Walter Russell Mead

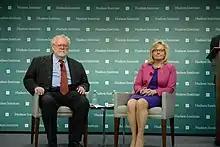
Mead and Liz Cheney at a Hudson Institute event, 2019

Mead has been a strong supporter of Transatlantic relations. As one of America's leading analysts of international affairs, Mead has had a belief that global prosperity, the defense of human rights, and the establishment of a secure and peaceful order in Transatlantic relations require a foreign policy that places a robust America at the center of a vigorous network of allies. In his article "What Truman Can Teach Trump" for "The Wall Street Journal", Mead compares a foreign policy of Truman and Trump and states that "The U.S. needed to take on the global role that the British Empire had played at its zenith" and "A Trumanist approach would start by showing some trust in the foreign policy instincts of the American People." Mead is currently a Richard von Weizsäcker Fellow at the Bosch Stiftung.